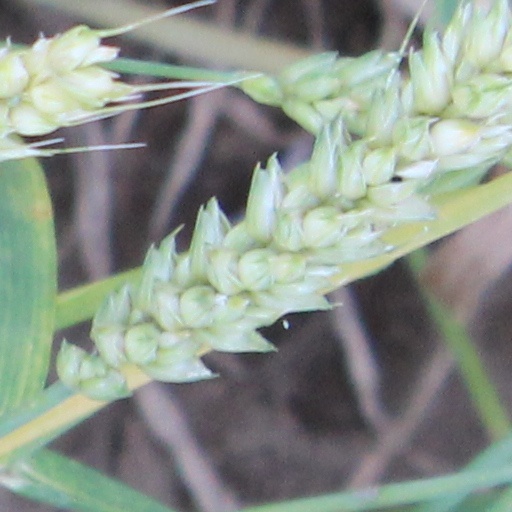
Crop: wheat